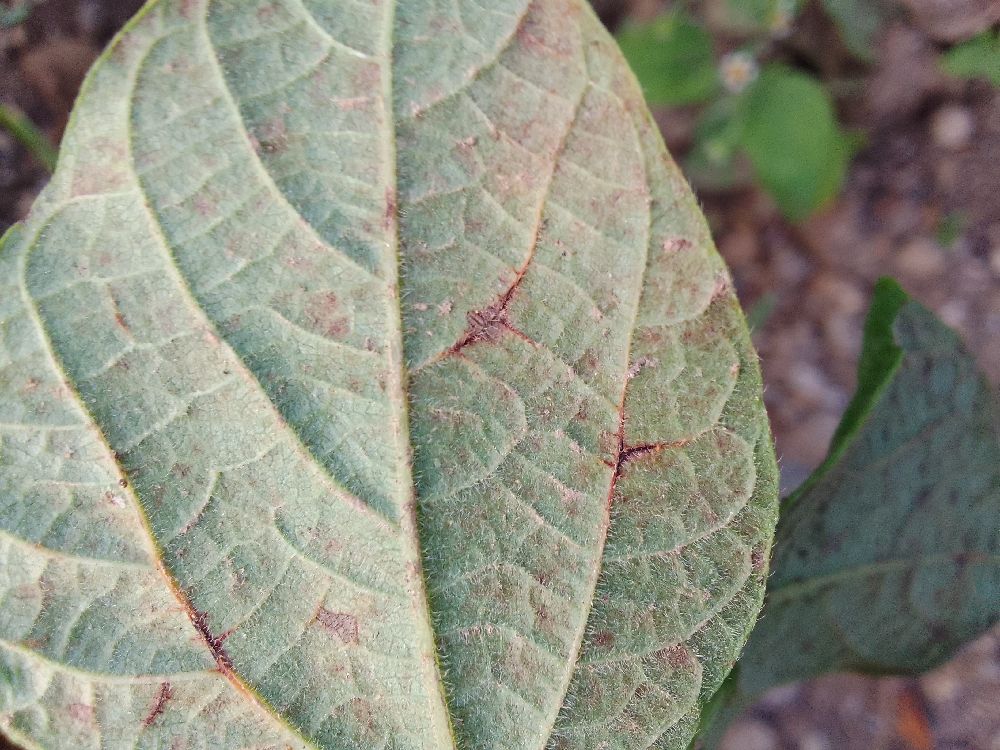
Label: anthracnose